Jewish land purchase in Palestine

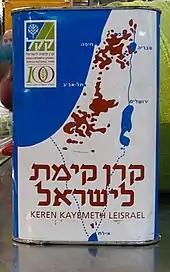
KKL collection boxes to fund land purchases in Palestine were distributed among Jews from 1904 onwards

Towards the end of the 19th century, the creation of the Zionist movement resulted in many Jews immigrating to Palestine. Most land purchases between the late 1880s and the 1930s were located in the coastal plain area, including "Acre to the North and Rehovoth to the South, the Esdraelon (Jezreel) and Jordan Valleys and to the lesser extent in Galilee". These were mostly the less inhabited coasts and valleys, which had high rates of malaria. The migration affected Palestine in many ways, including economically, socially, and politically.